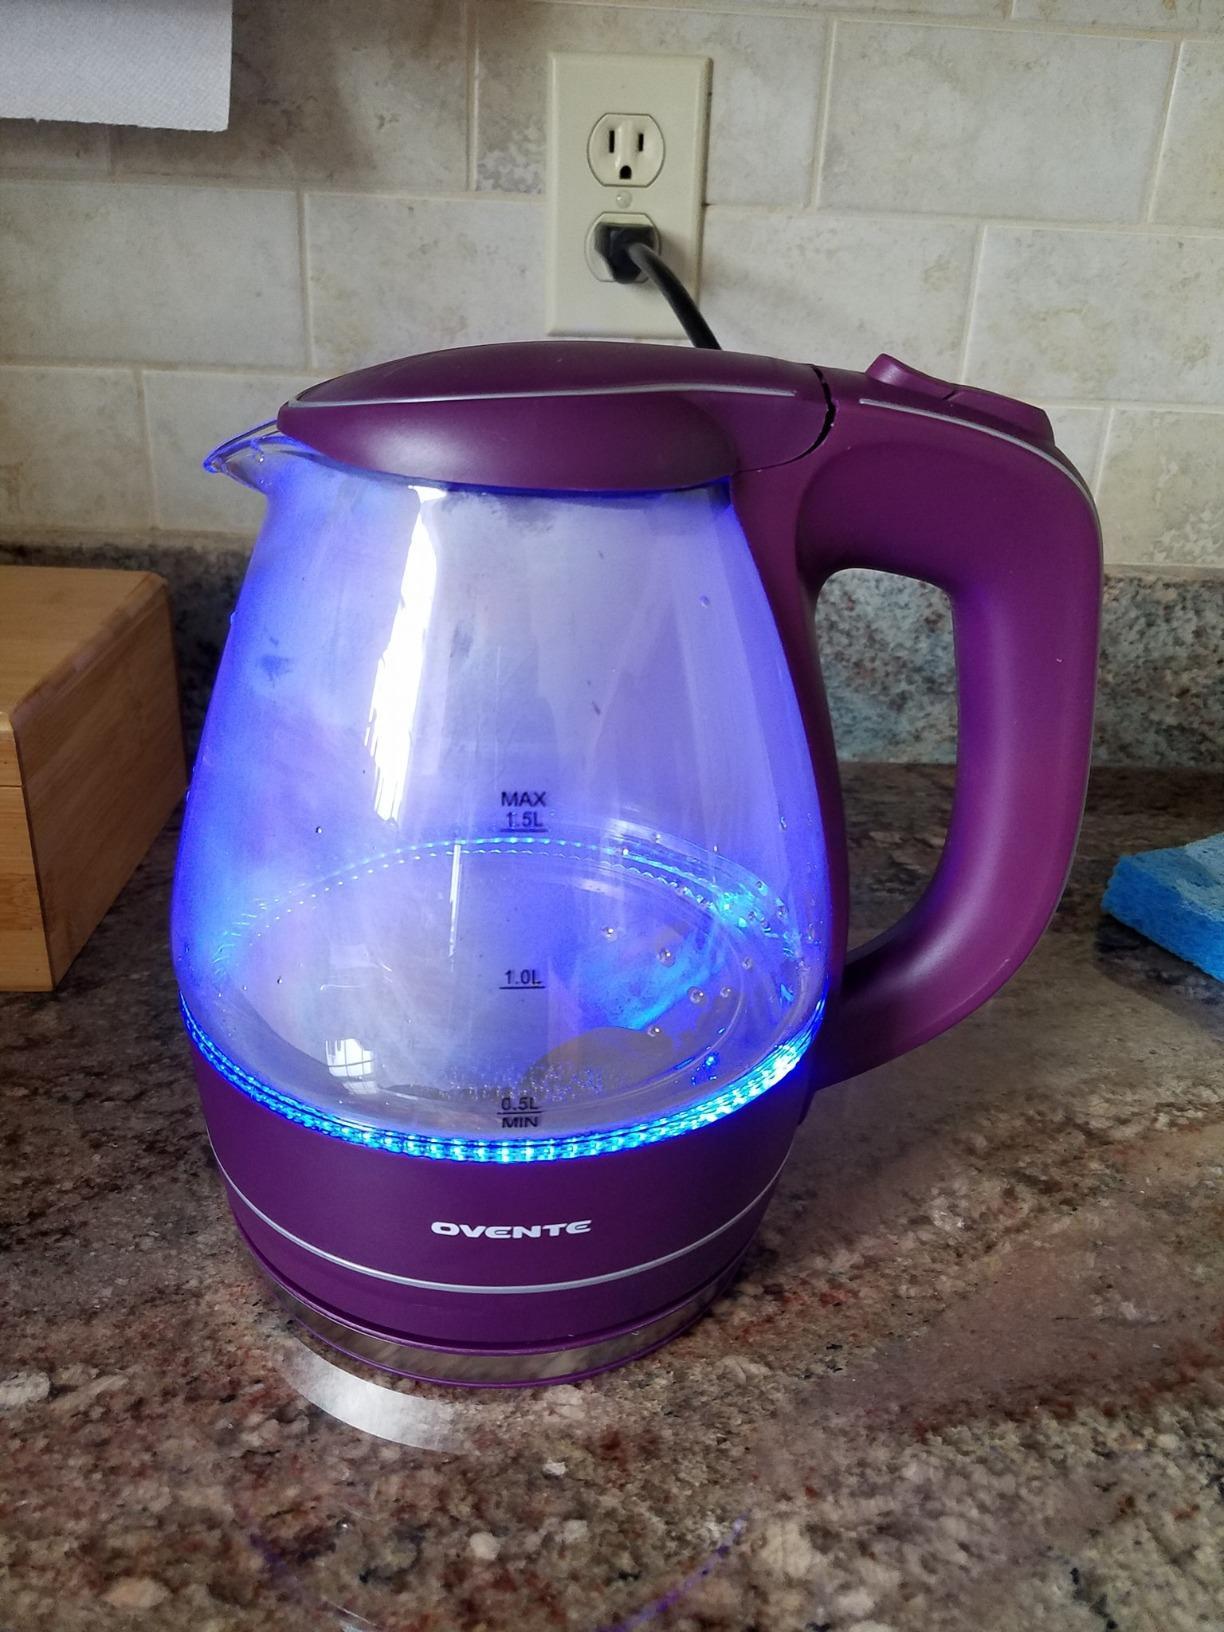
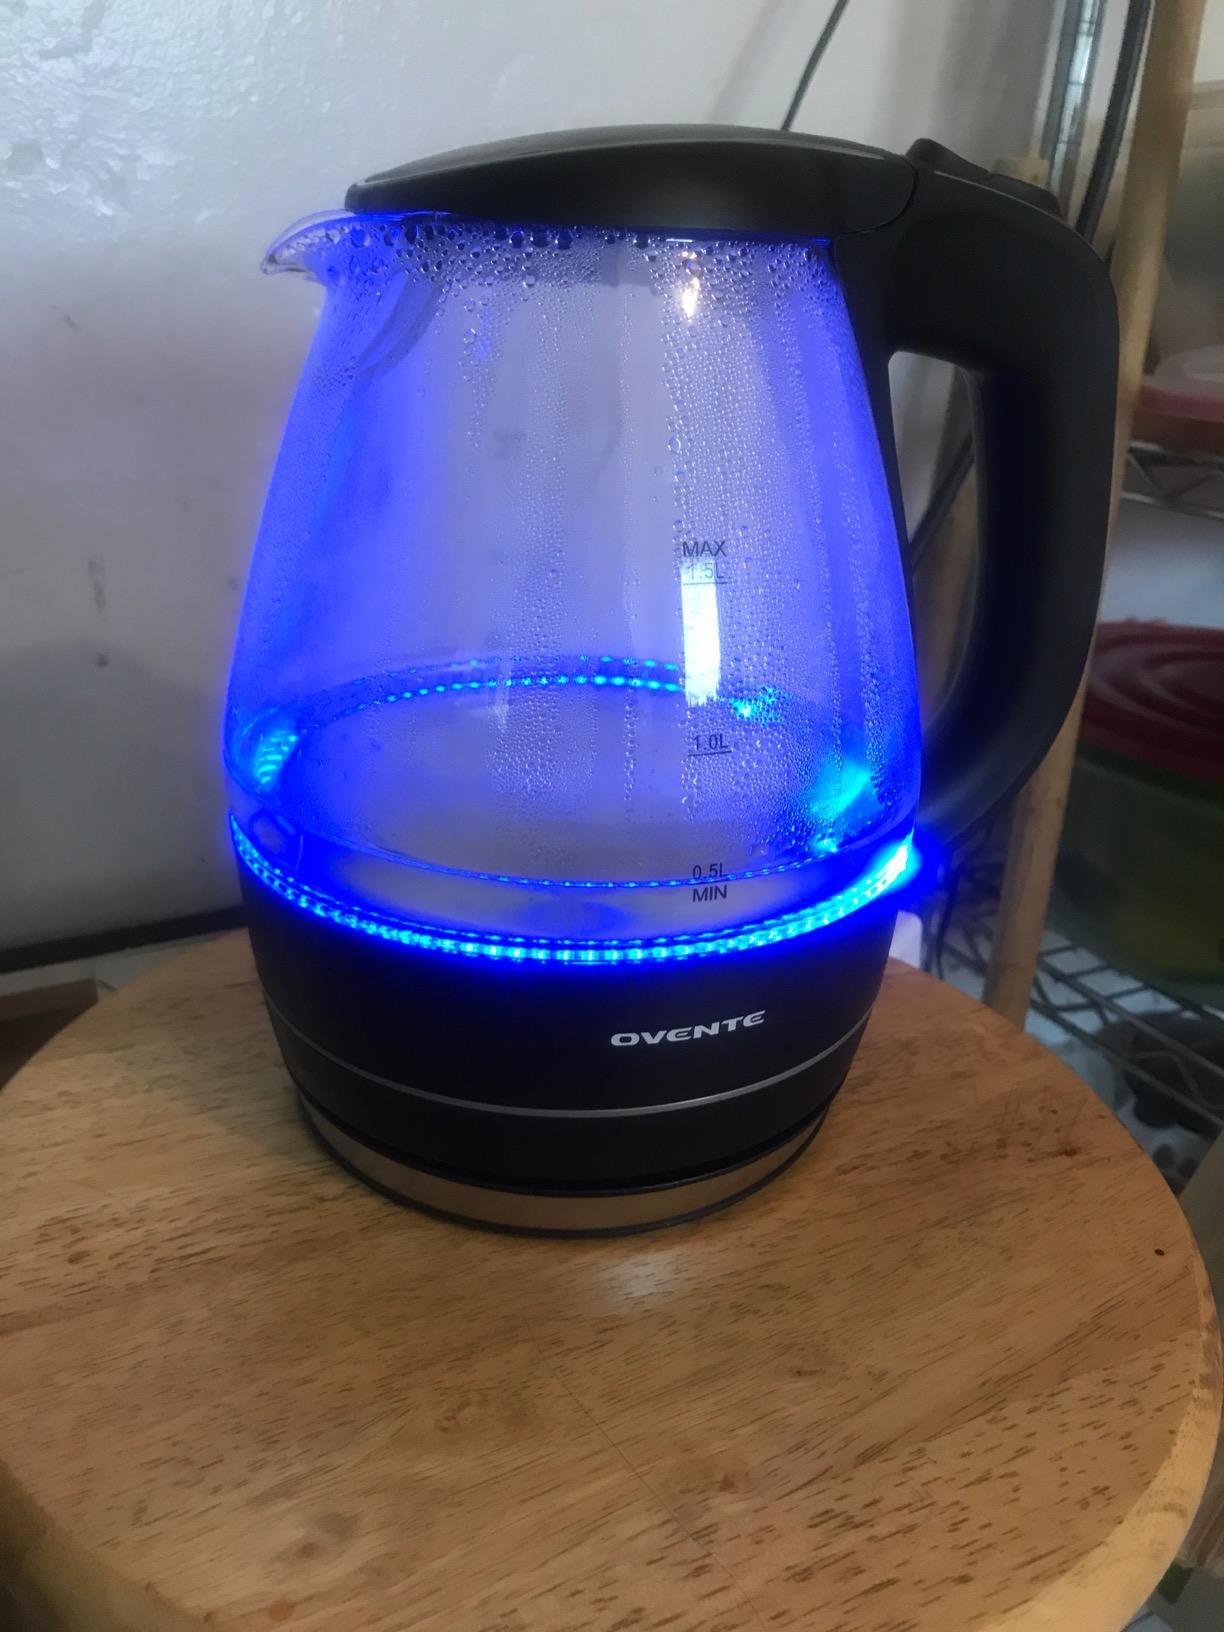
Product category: items_kettle
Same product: no